The Bells of Saint John

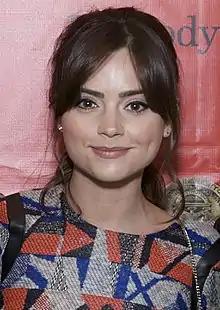
"The Bells of Saint John" features the debut of the third version of Jenna-Louise Coleman's character, Clara Oswald, and is the beginning of the character's companionship.

Writer Steven Moffat described the premise as the traditional 'Doctor Who' thing of taking something omnipresent in your life and making it sinister, if something did get in the Wi-Fi, we'd be kind of screwed. Nobody had really done it before, so I thought, 'It's time to get kids frightened of Wi-Fi!' However, he denied that his intention was to give a warning about technology, but rather tell an adventure story about a "new way [for aliens] to invade" based on something viewers were familiar with. Producer Marcus Wilson suggested that the episode be an "urban thriller", as the story would already be set in contemporary London to introduce Clara and the Wi-Fi monsters. Moffat compared the style to James Bond and "The Bourne Identity". Moffat said that the episode was "an action roller coaster" rather than a story intended to be scary.